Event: Nepal Earthquake
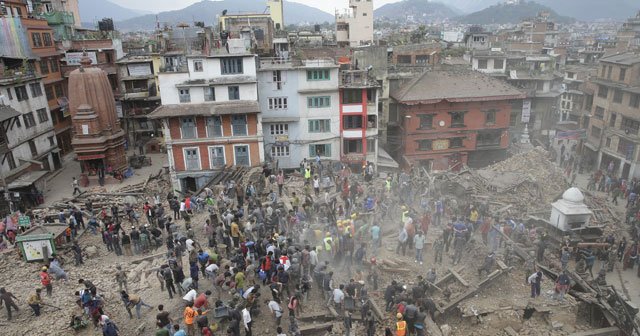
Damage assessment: damage